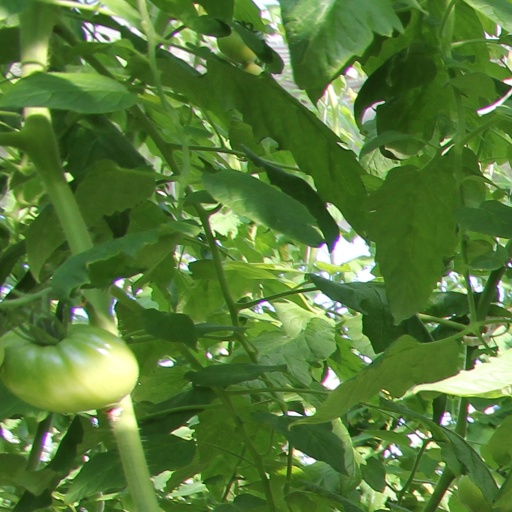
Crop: tomato